TIME (command)

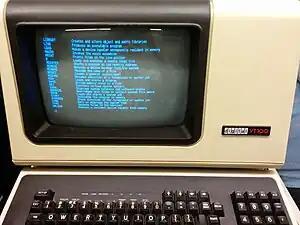
Description of the command of displayed on a .

The command is also available in the Motorola VERSAdos, Intel iRMX 86, PC-MOS, SpartaDOS X, ReactOS, SymbOS, and DexOS operating systems as well as in the EFI shell. On MS-DOS, the command is available in versions 1 and later.